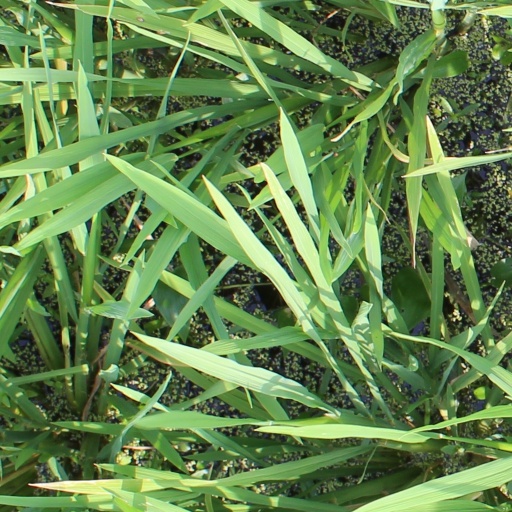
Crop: rice